Tartarian Empire

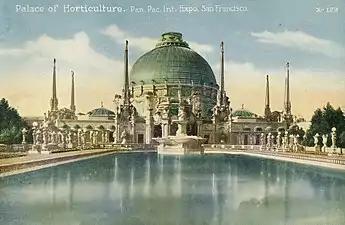
The Palace of Horticulture built for the Panama–Pacific International Exposition in 1915

The globalized version of the conspiracy theory is based on an alternative view of architectural history. Adherents propose that demolished buildings such as the Singer Building, the original New York Penn Station, and the temporary grounds of the 1915 World's Fair in San Francisco were actually the buildings of a vast empire based in Tartary that has been suppressed from history. Sumptuously styled Gilded Age buildings are often held out as really having been built by the supposed Tartaria. Other buildings, such as the Great Pyramids and the White House, are further held out as Tartarian constructions. The conspiracy theory only vaguely describes how such a supposedly advanced civilization, which had reputedly achieved world peace, could have fallen and been hidden. Proponents of the theory also frequently claim that Tartarians have developed unlimited wireless energy.